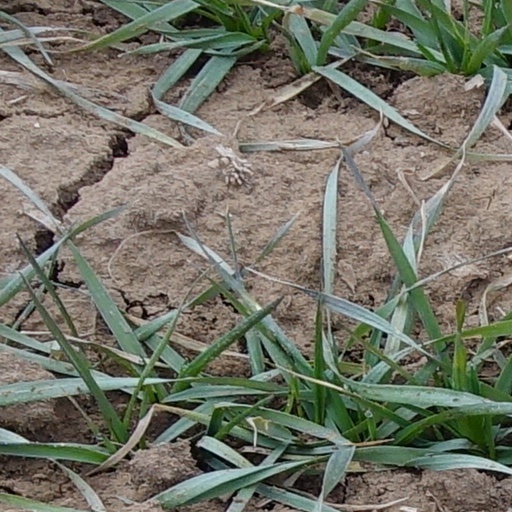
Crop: wheat